Ripaults Factory

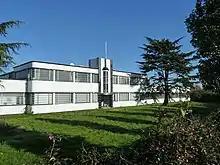
The former Ripaults Factory.

The Ripaults Factory is a grade II listed art deco factory building in Southbury Road, in the London Borough of Enfield.